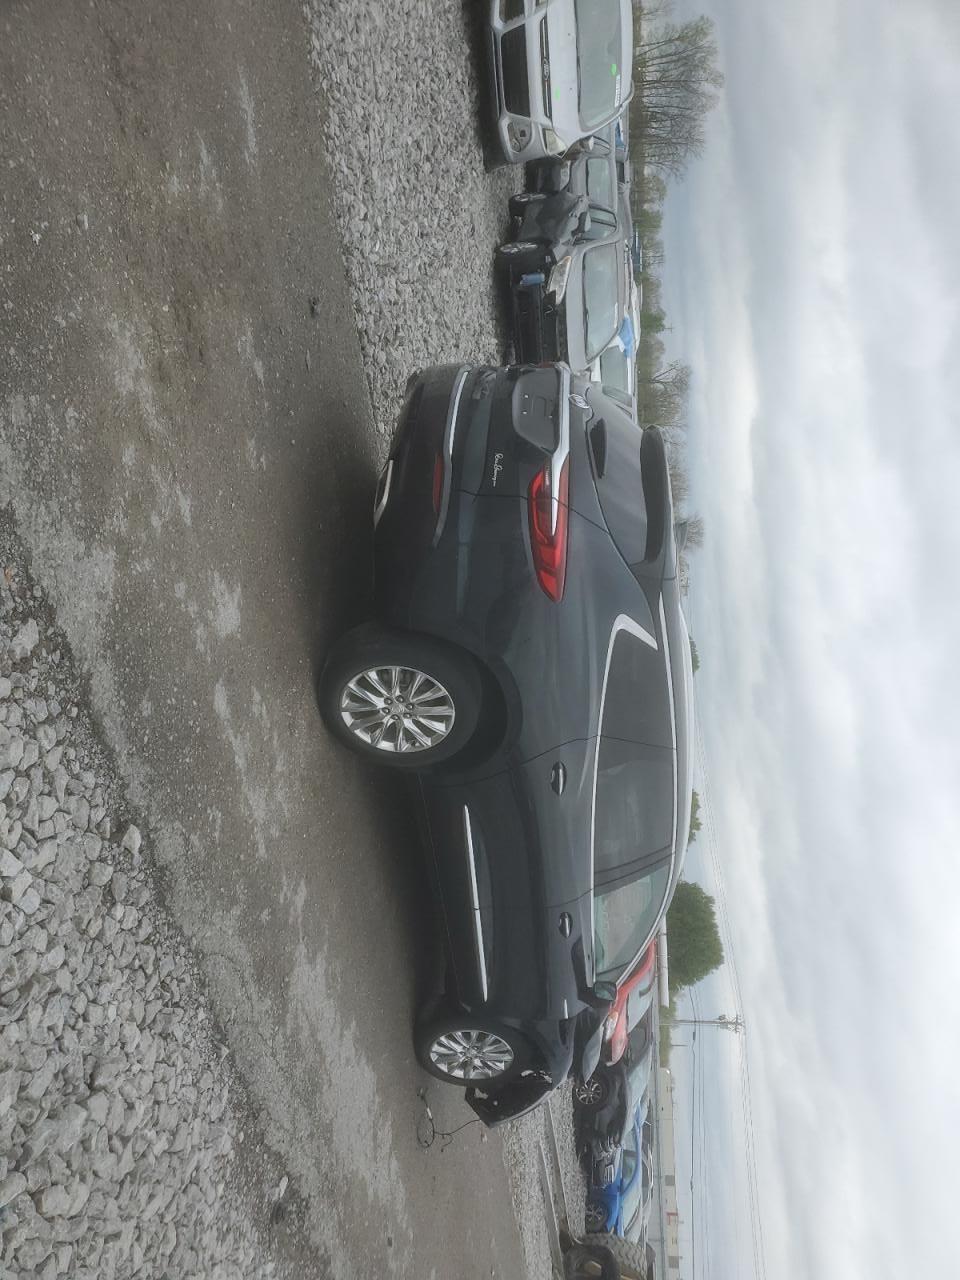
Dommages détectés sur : aile avant droite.
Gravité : mineur